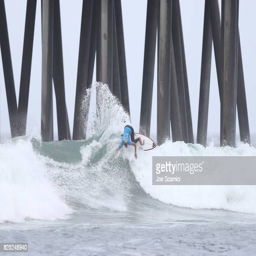
person in action during her round heat